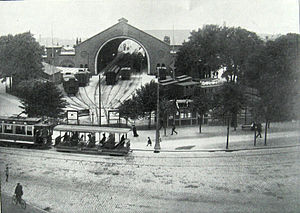
Københavns Hovedbanegård / Historie / Københavns anden banegård
Københavns anden banegård set fra Vesterbrogade
Københavns anden banegård set fra Vesterbrogade
Københavns Hovedbanegård, København H eller i daglig tale blot Hovedbanegården eller Hovedbanen er Københavns hovedbanegård. Den udgør den ene af Danmarks to hovedbanegårde. Samtlige fjerntogs- og de fleste regionalforbindelser på Sjælland samt seks ud af syv S-togslinjer passerer gennem Københavns Hovedbanegård. Desuden er der en metrostation på Cityringen i umiddelbar tilknytning til Københavns Hovedbanegård.